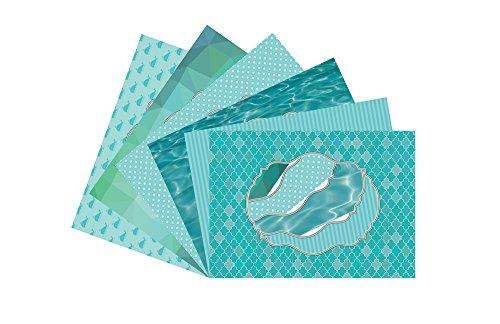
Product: Sugar Lulu Sweet Pics Photo Frames Sea Breeze
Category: Toys & Games | Arts & Crafts | Craft Kits | Scrapbooking
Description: Show off your sweet pics - stick them up, take them down, easily move them all around.
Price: $5.42
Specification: ProductDimensions:8.5x6.5x0.6inches|ItemWeight:4ounces|ShippingWeight:4ounces(Viewshippingratesandpolicies)|DomesticShipping:ItemcanbeshippedwithinU.S.|InternationalShipping:ThisitemcanbeshippedtoselectcountriesoutsideoftheU.S.LearnMore|ASIN:B010TFGIQU|Itemmodelnumber:4065|Manufacturerrecommendedage:8-15years